Deborah Moggach

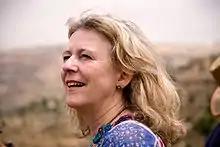
Moggach in 2009

Deborah Moggach (née Hough; born 28 June 1948) is an English novelist and screenwriter. She has written nineteen novels, including "The Ex-Wives" (1993), "Tulip Fever" (1999; made into the 2017 film of the same name), "These Foolish Things" (2004; made into the 2011 film "The Best Exotic Marigold Hotel") and "Heartbreak Hotel" (2013). Her film scripts include "Pride and Prejudice" (2005).